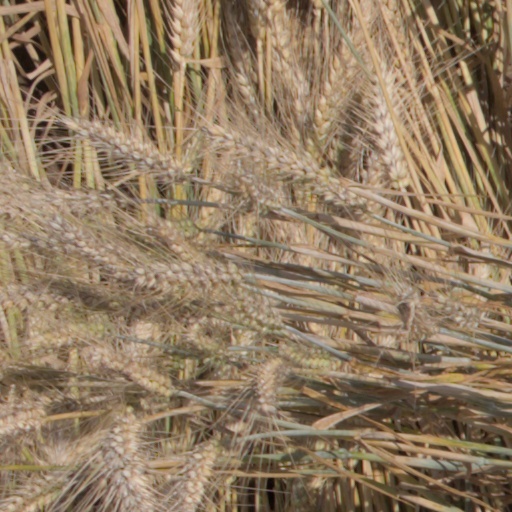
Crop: wheat